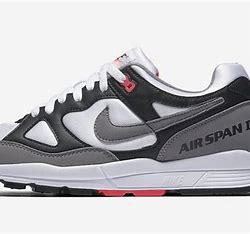
Brand: Nike
Model: Air Span Ii